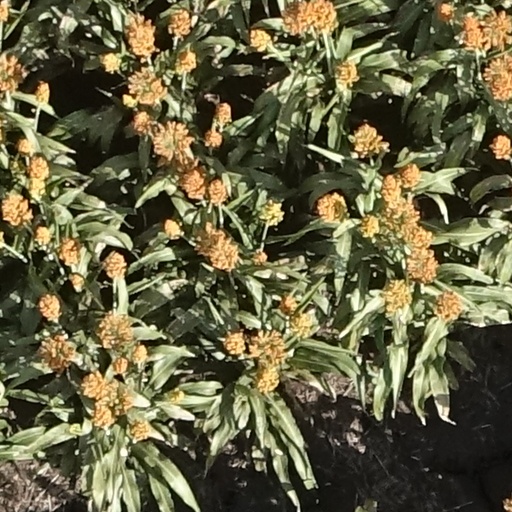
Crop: sorghum